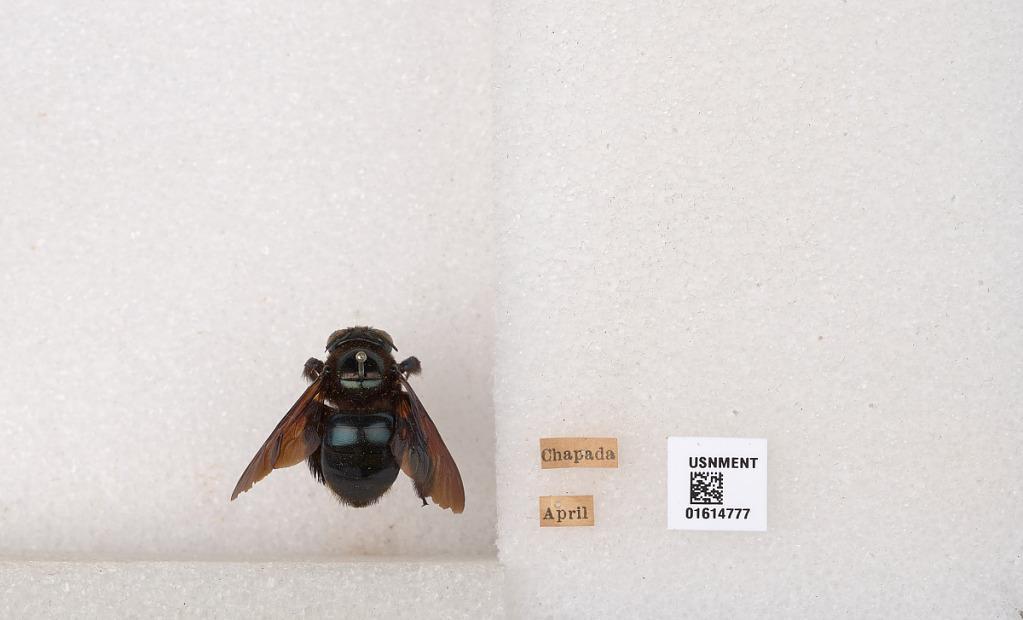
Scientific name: Xylocopa (Schonnherria) macrops Lepeletier
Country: Brazil
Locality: Chapada